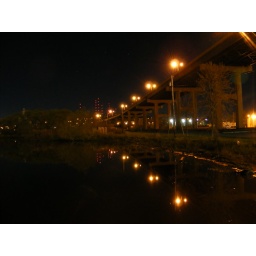
Reflections off the still-as-glass water of lake superior. This is on port terminal in Duluth, MN under the Blatnik Bridge.